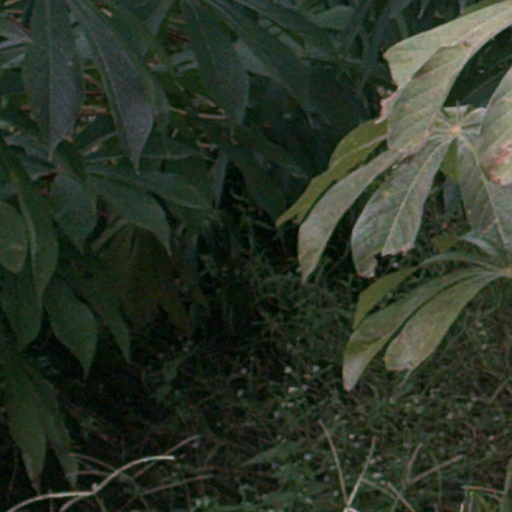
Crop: cassava